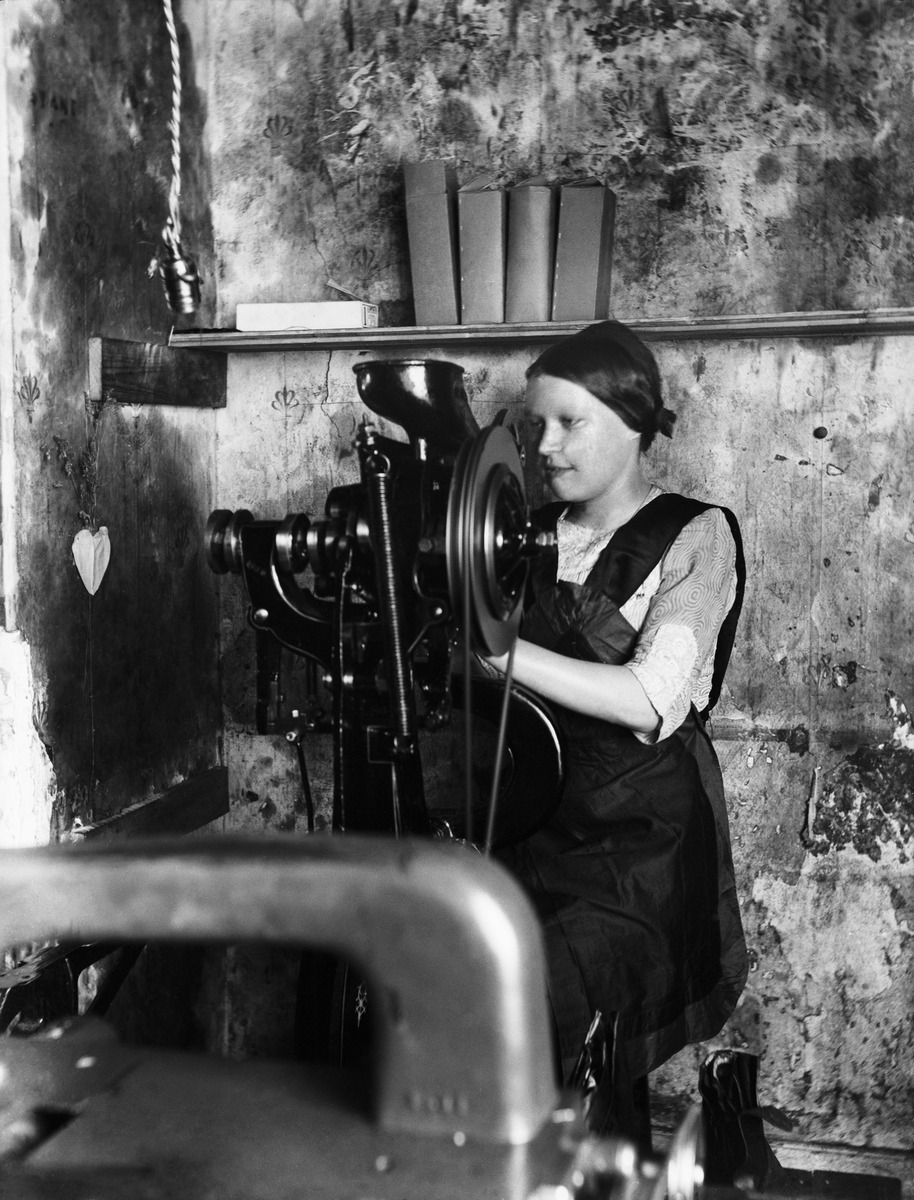
Jalkinetehdas Oy Nahka Ab:n työntekijä kengänvalmistuksessa
sisällön kuvaus: Jalkinetehdas Oy Nahka Ab:n työntekijä kengänvalmistuksessa. mustavalkoinen
Ajankohta: kuvausaika 1910 -luku n
Paikka: Suomi, Uusimaa, Helsinki, Siltasaari Helsinki, Hakaniemenranta 3
Aiheet: Oy Nahka Ab, tehtaat pienteollisuus, jalkineteollisuus, henkilökunnat, työntekijät, naiset, työkoneet